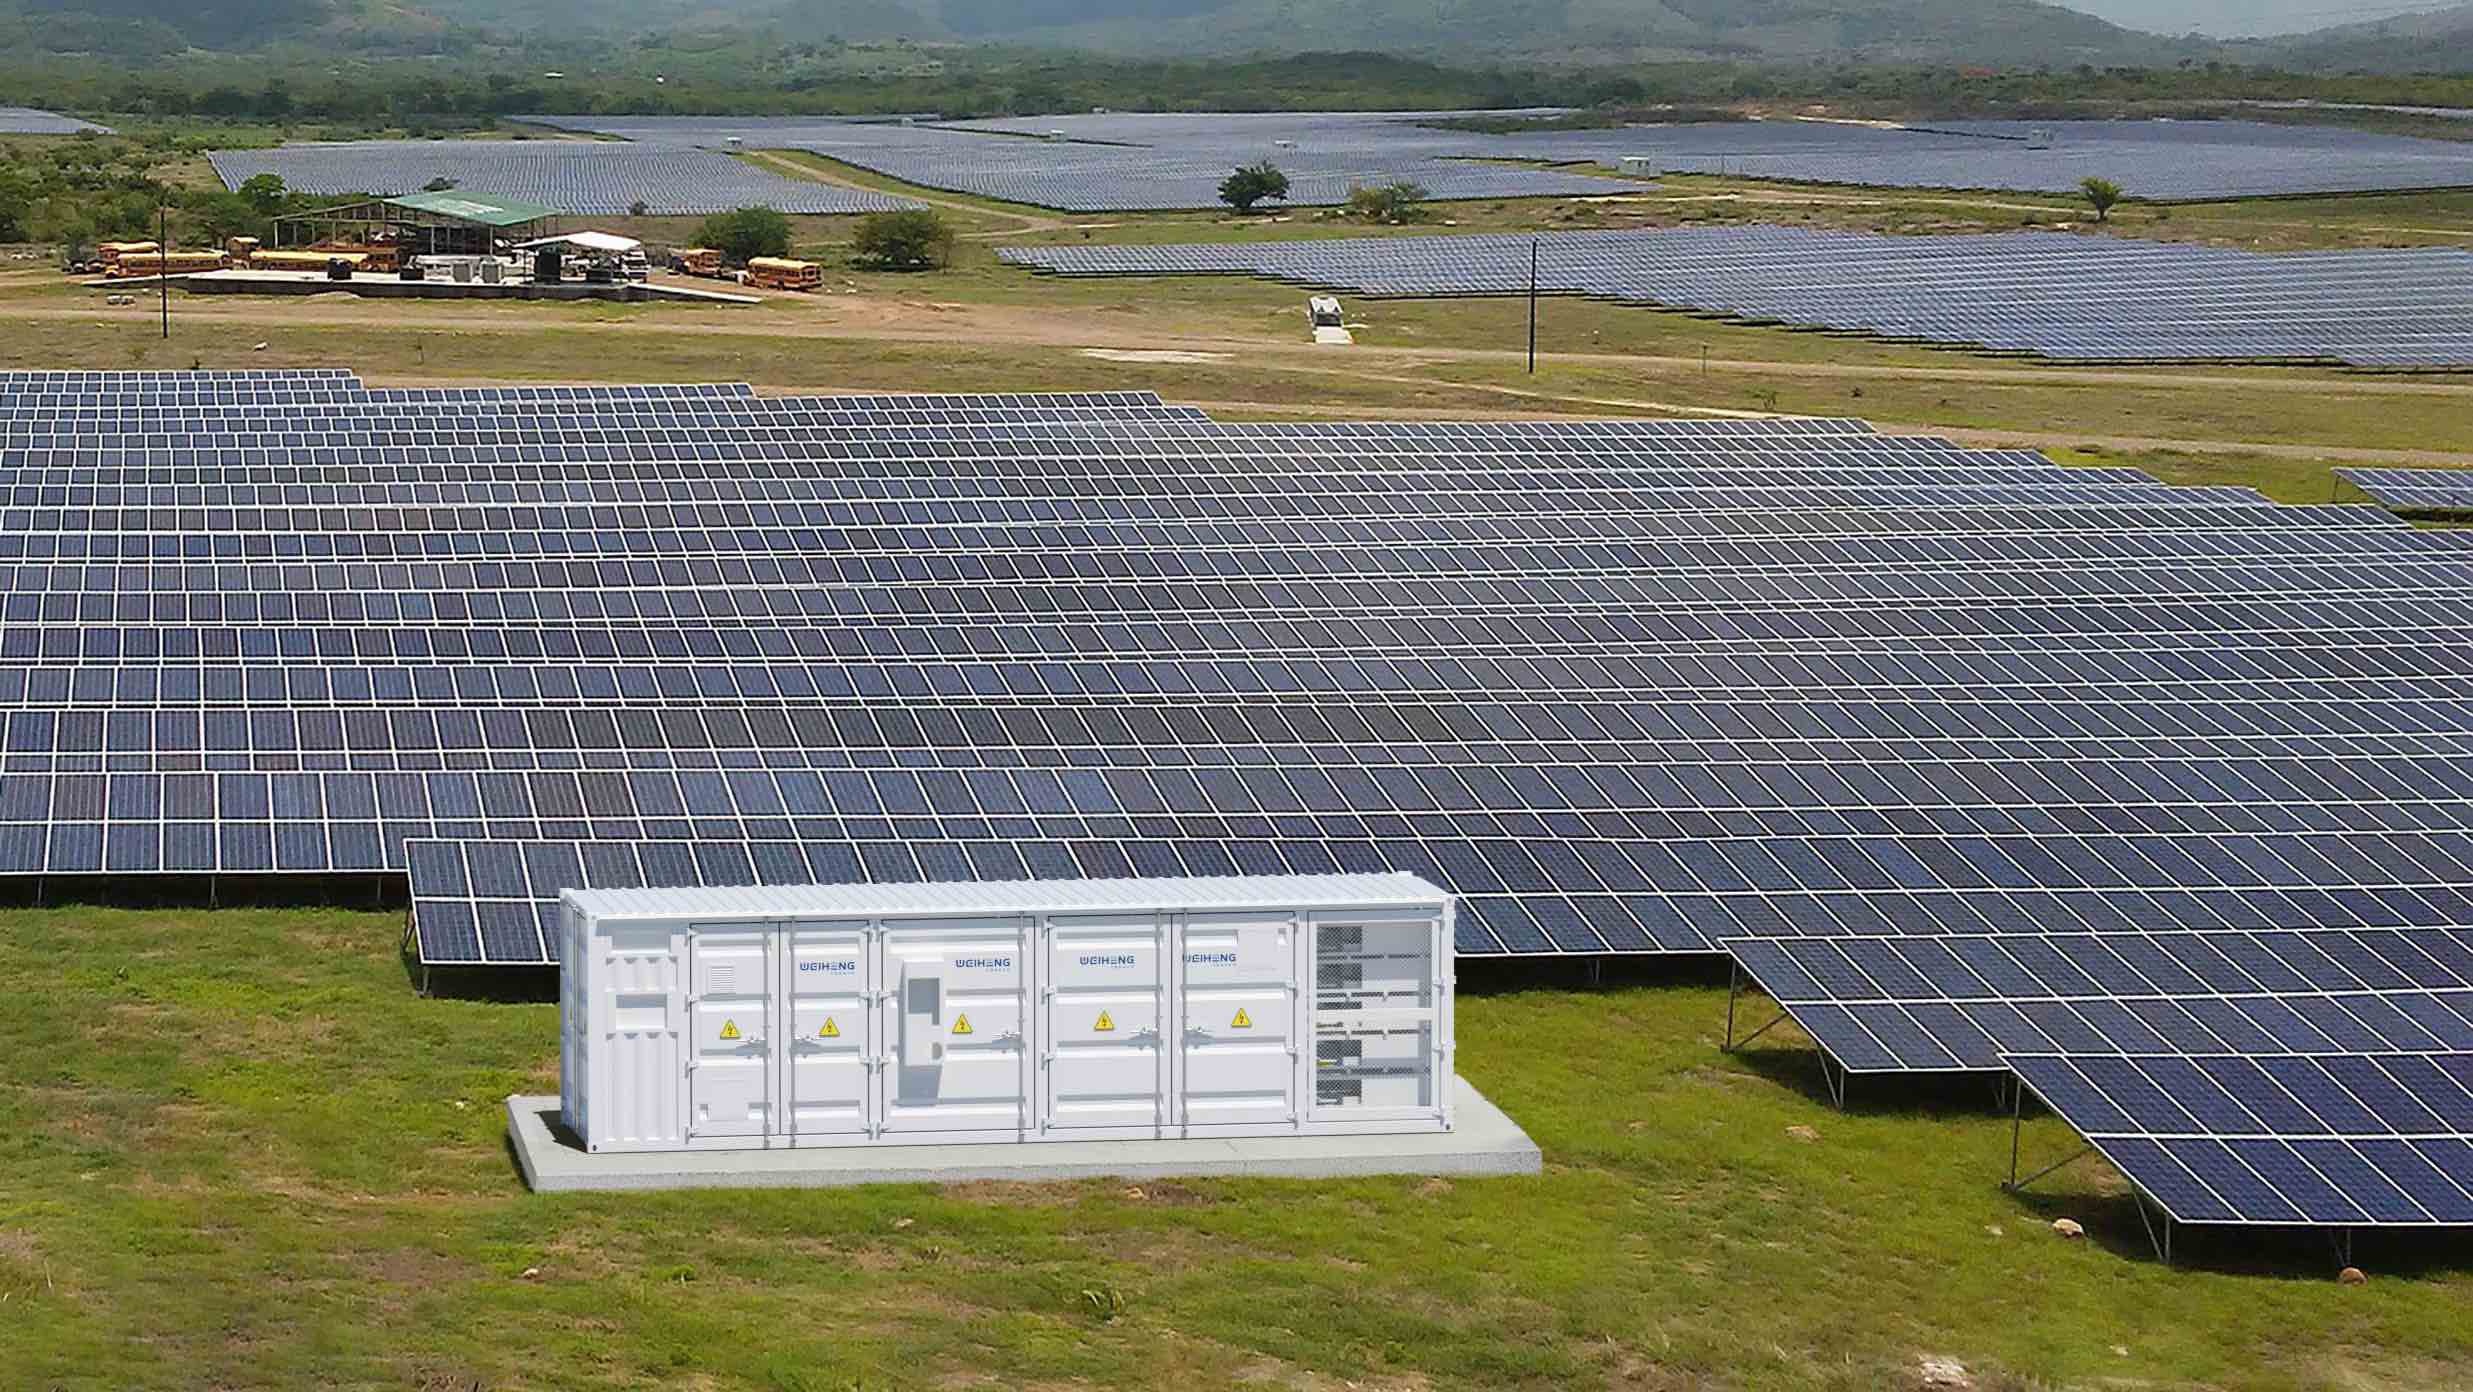
storage, property, solar panel, solar power, natural environment, slope, solar energy, plant, land lot, grass, sunlight, Solar dish, landscape, groundcover, composite material, electronic device, tree, technology, urban design, wood, roof, grassland, machine, field, sport venue, bench, wind, engineering, stadium, electricity, daylighting, steel, sky, pasture, rectangle